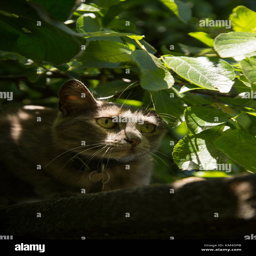
person , in shadows she looks